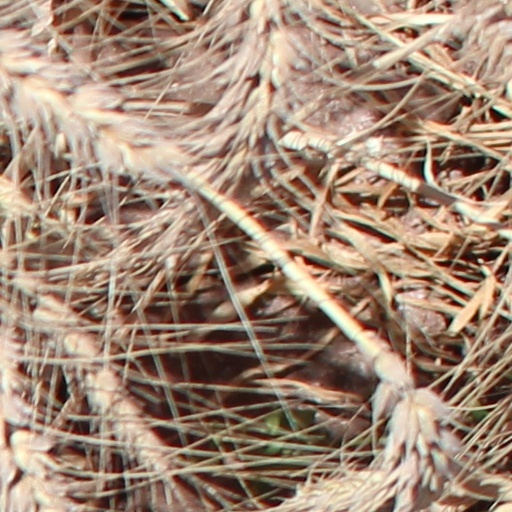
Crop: wheat